Grigoriy Bronza

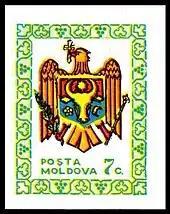

Bronza is the author of the first stamps of Moldova issued in June 1991. He designed the first stamps of the Pridnestrovian Moldavian Republic issued in December 1993. Bronza designed the third definitive stamp issue of Transnistria (1997). He also created a series of stamps for the 5th anniversary of the events in Bendery (1997), a series of stamps "Historical and modern coats of arms of cities of Transnistria" (1999), the 200th anniversary of Alexander Pushkin issue (1999), etc.